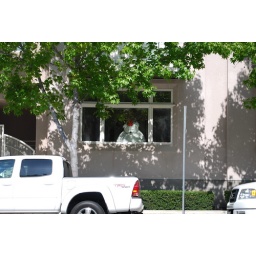
big ol' bear wearing an Angels hat in SD